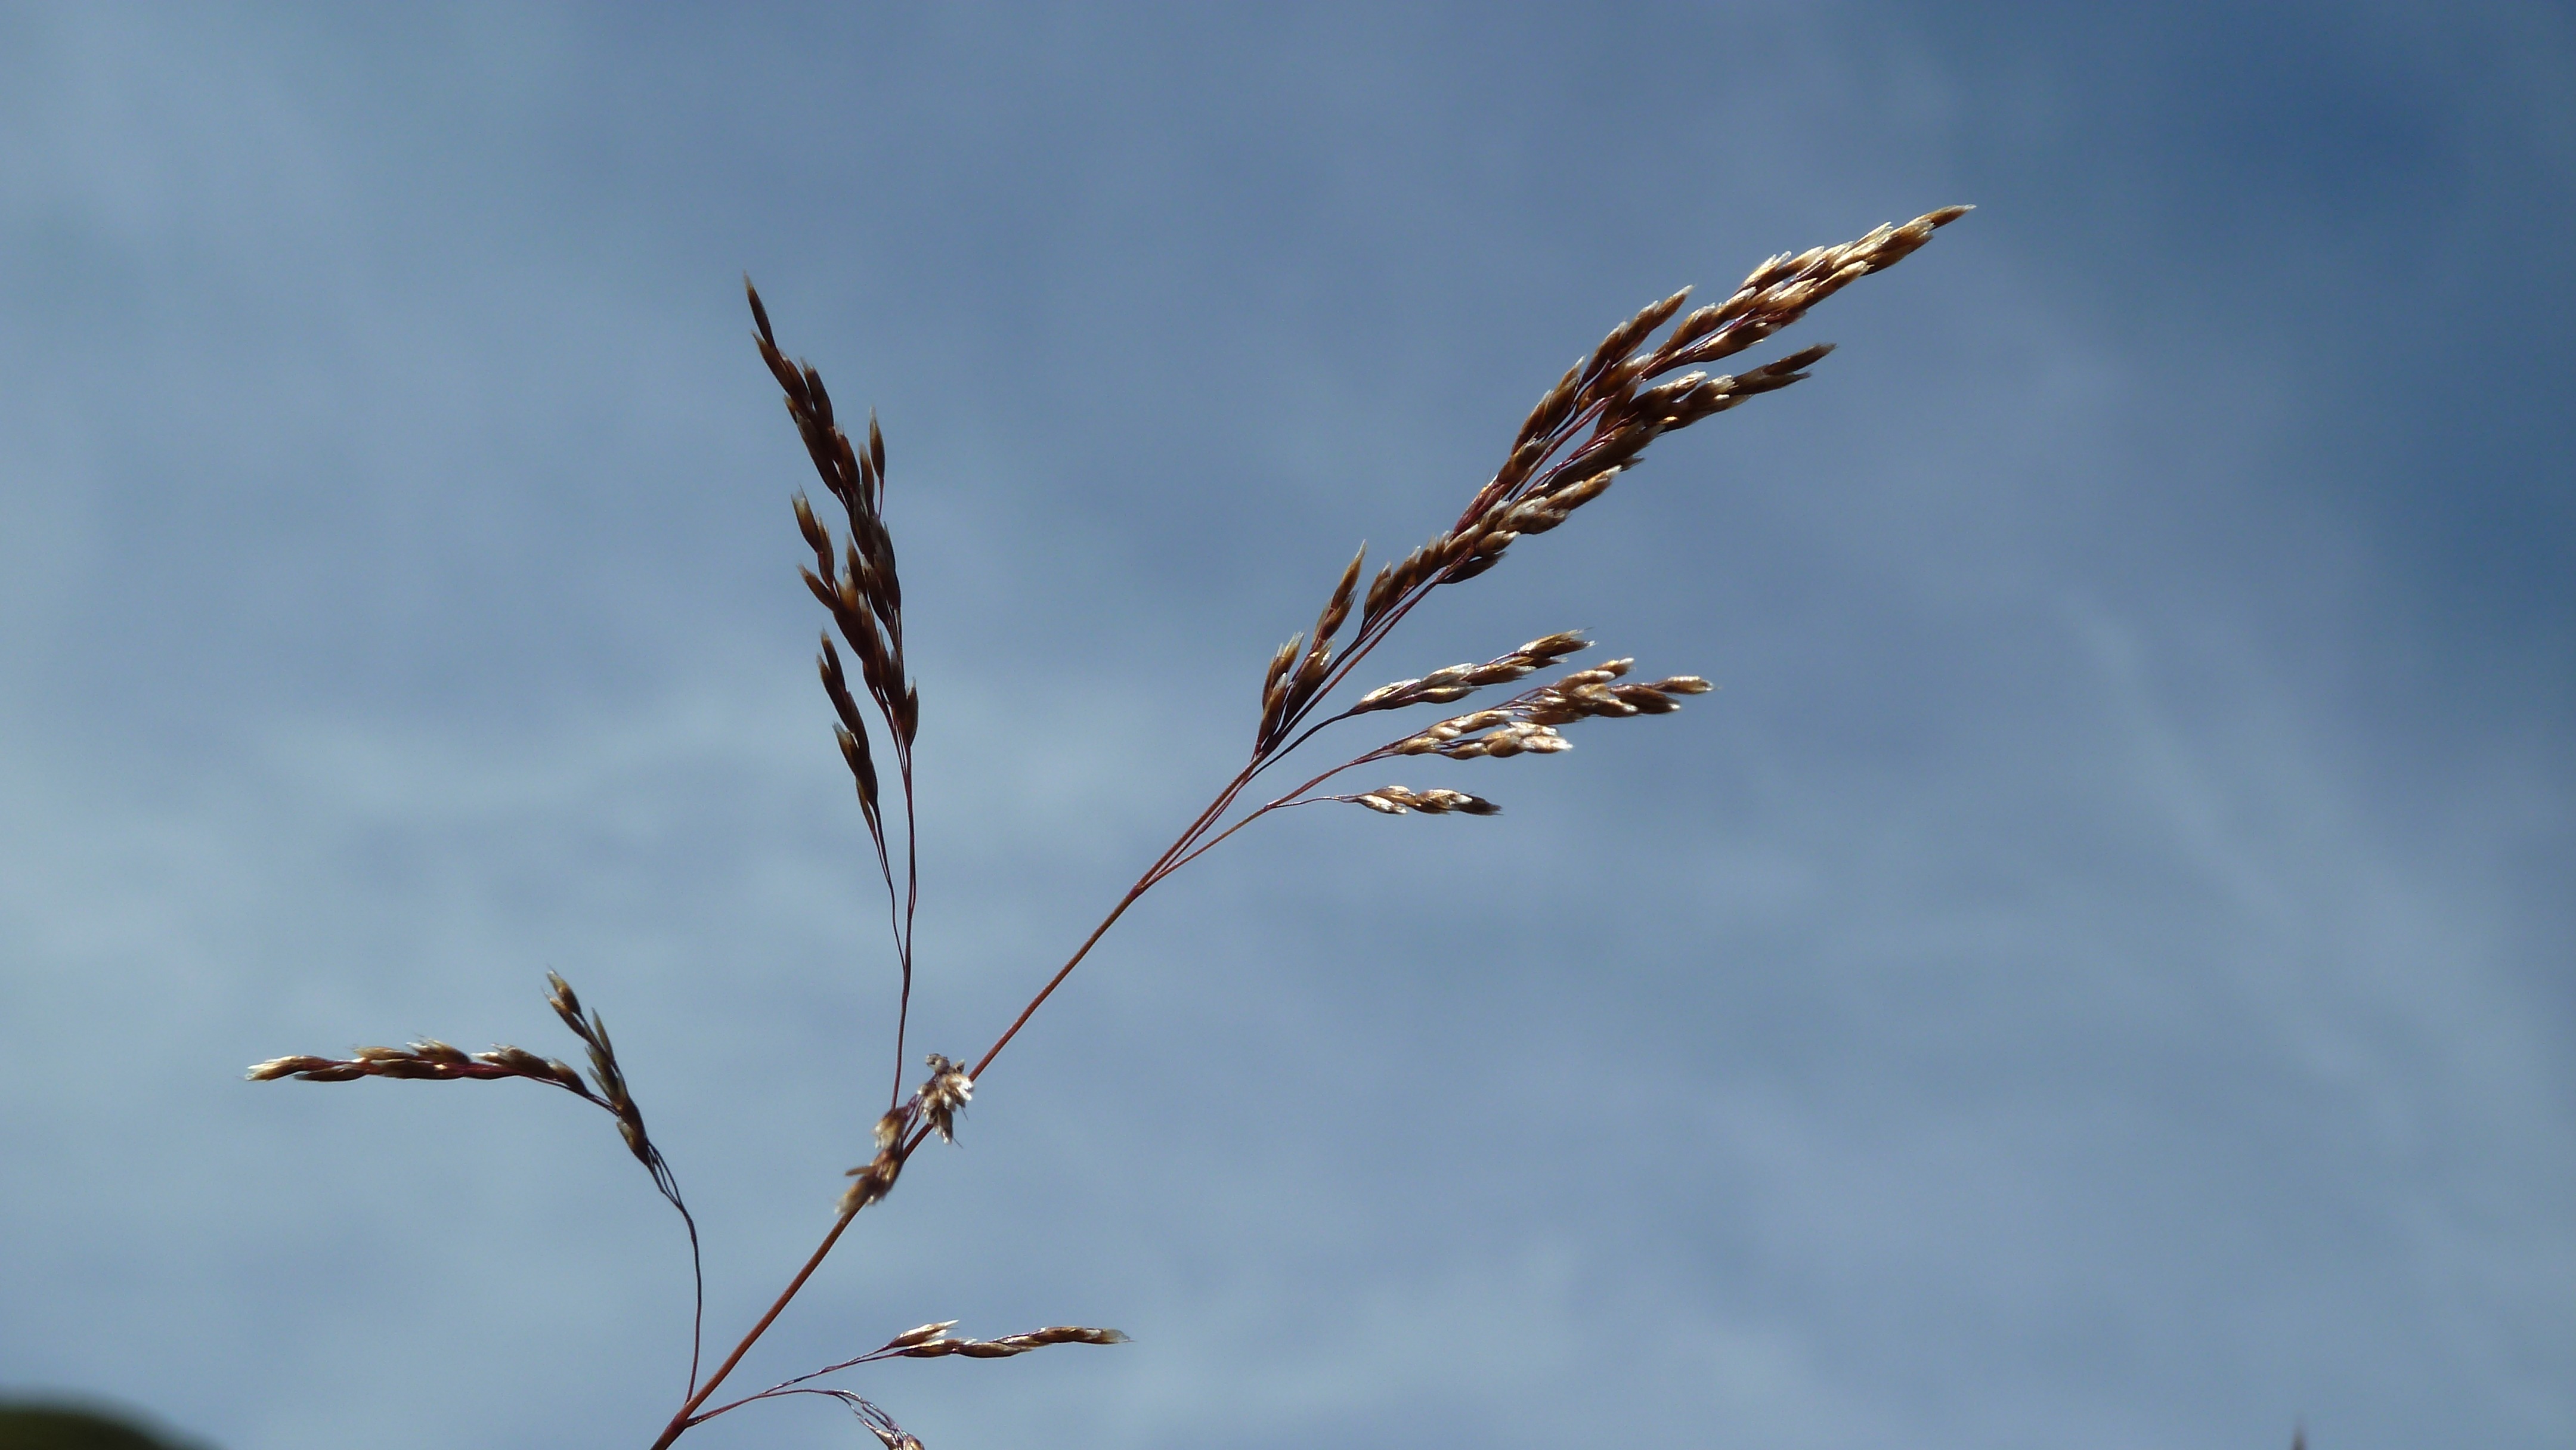
tree, nature, grass, branch, blossom, cloud, plant, sky, leaf, flower, wind, blue, flora, nice weather, macro photography, gr sser, grass family, atmosphere of earth